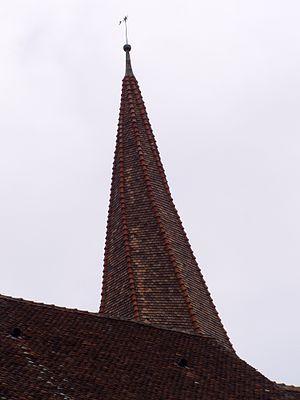
Photographie personnelle du clocher tors de l'église Saint Gall de fr:Niedermorschwihr prise le 09 juillet 2006 par Accrochoc en rentrant de vacances.
Un clocher tors ou clocher flammé est un clocher dont la flèche est spiralée, souvent couverte d'ardoise. Le clocher d'une église se compose le plus souvent d'une tour carrée en pierre sur laquelle repose une pyramide coiffée d'une flèche.